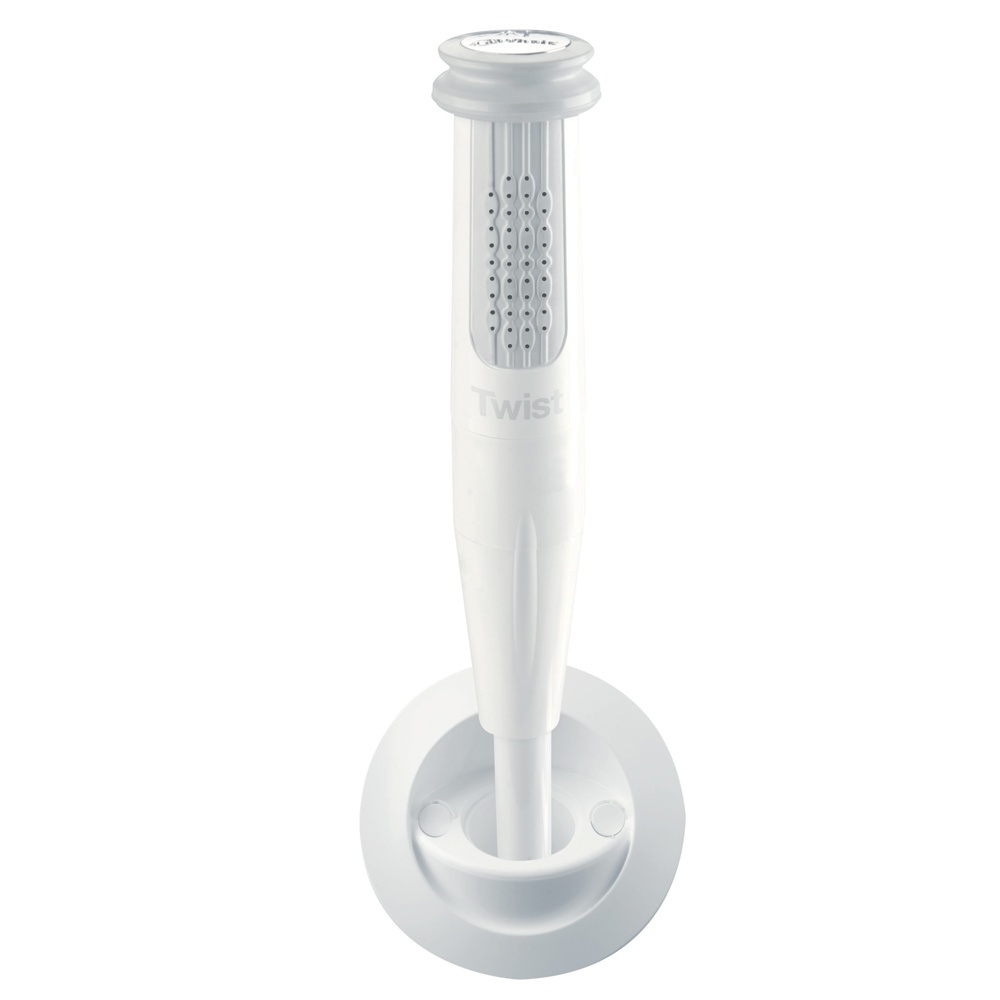
Whale Twist Deck Shower
Twist Deck Shower Whale has led the way in deck shower design since the 1980s. Today, the range includes metal/polypropylene models in mixer or cold only options. The award winning Whale Twist deck shower is a radical innovation in deck showers. The Twist puts control in your hands with it's unique handset incorporating temperature and flow control in a single easy to use unit. A Radical Innovation in Deck Showers - Putting control in your hands. Unique Integrated Handset: Incorporates shower temperature and flow controls Easy to use-streamlined ergonomic design High quality UV resistant ASA materials No Lids or Covers: Deck Protect End Cap creates a splash-proof seal Mounts in Convenient Locations: Housing options offer a choice of horizontal or vertical mounting on a flat or curved surface Ease of installation: The new Whale TwistT Deck Shower is quick and easy to install. It is available with either a chrome straight housing, or a white angled housing, both of which require only a single circular hole to be drilled. Plumbing: All Whale Twist Deck Shower models are easy to plumb. Mixer models include a temporary shut off valve as standard. WARNING: This product can expose you to chemicals which are known to the State of California to cause cancer, birth defects or other reproductive harm. For more information go to P65Warnings.ca.gov .
Brand: Whale Marine
Category: Hardware > Plumbing > Plumbing Fixture Hardware & Parts > Shower Parts > Shower Heads > Handheld Shower Heads